No. 330 Squadron RNoAF

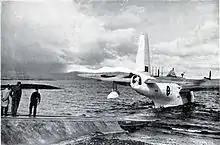
Short Sunderland of the 330 Sqn

The squadron was under RAF Coastal Command in Reykjavík. The eighteen Northrop N-3PB aircraft arrived by ship on 22 May. After final assembly they were operational on 23 June. The squadron was originally set to carry out Arctic convoy escorts. The squadron's A-flight and headquarters were located at Corbett Camp, the B-flight was located at Valhall in Akureyri and the C-flight at Camp Norse in Búðareyri. The latter two were established on 20 June and 14 September, respectively.